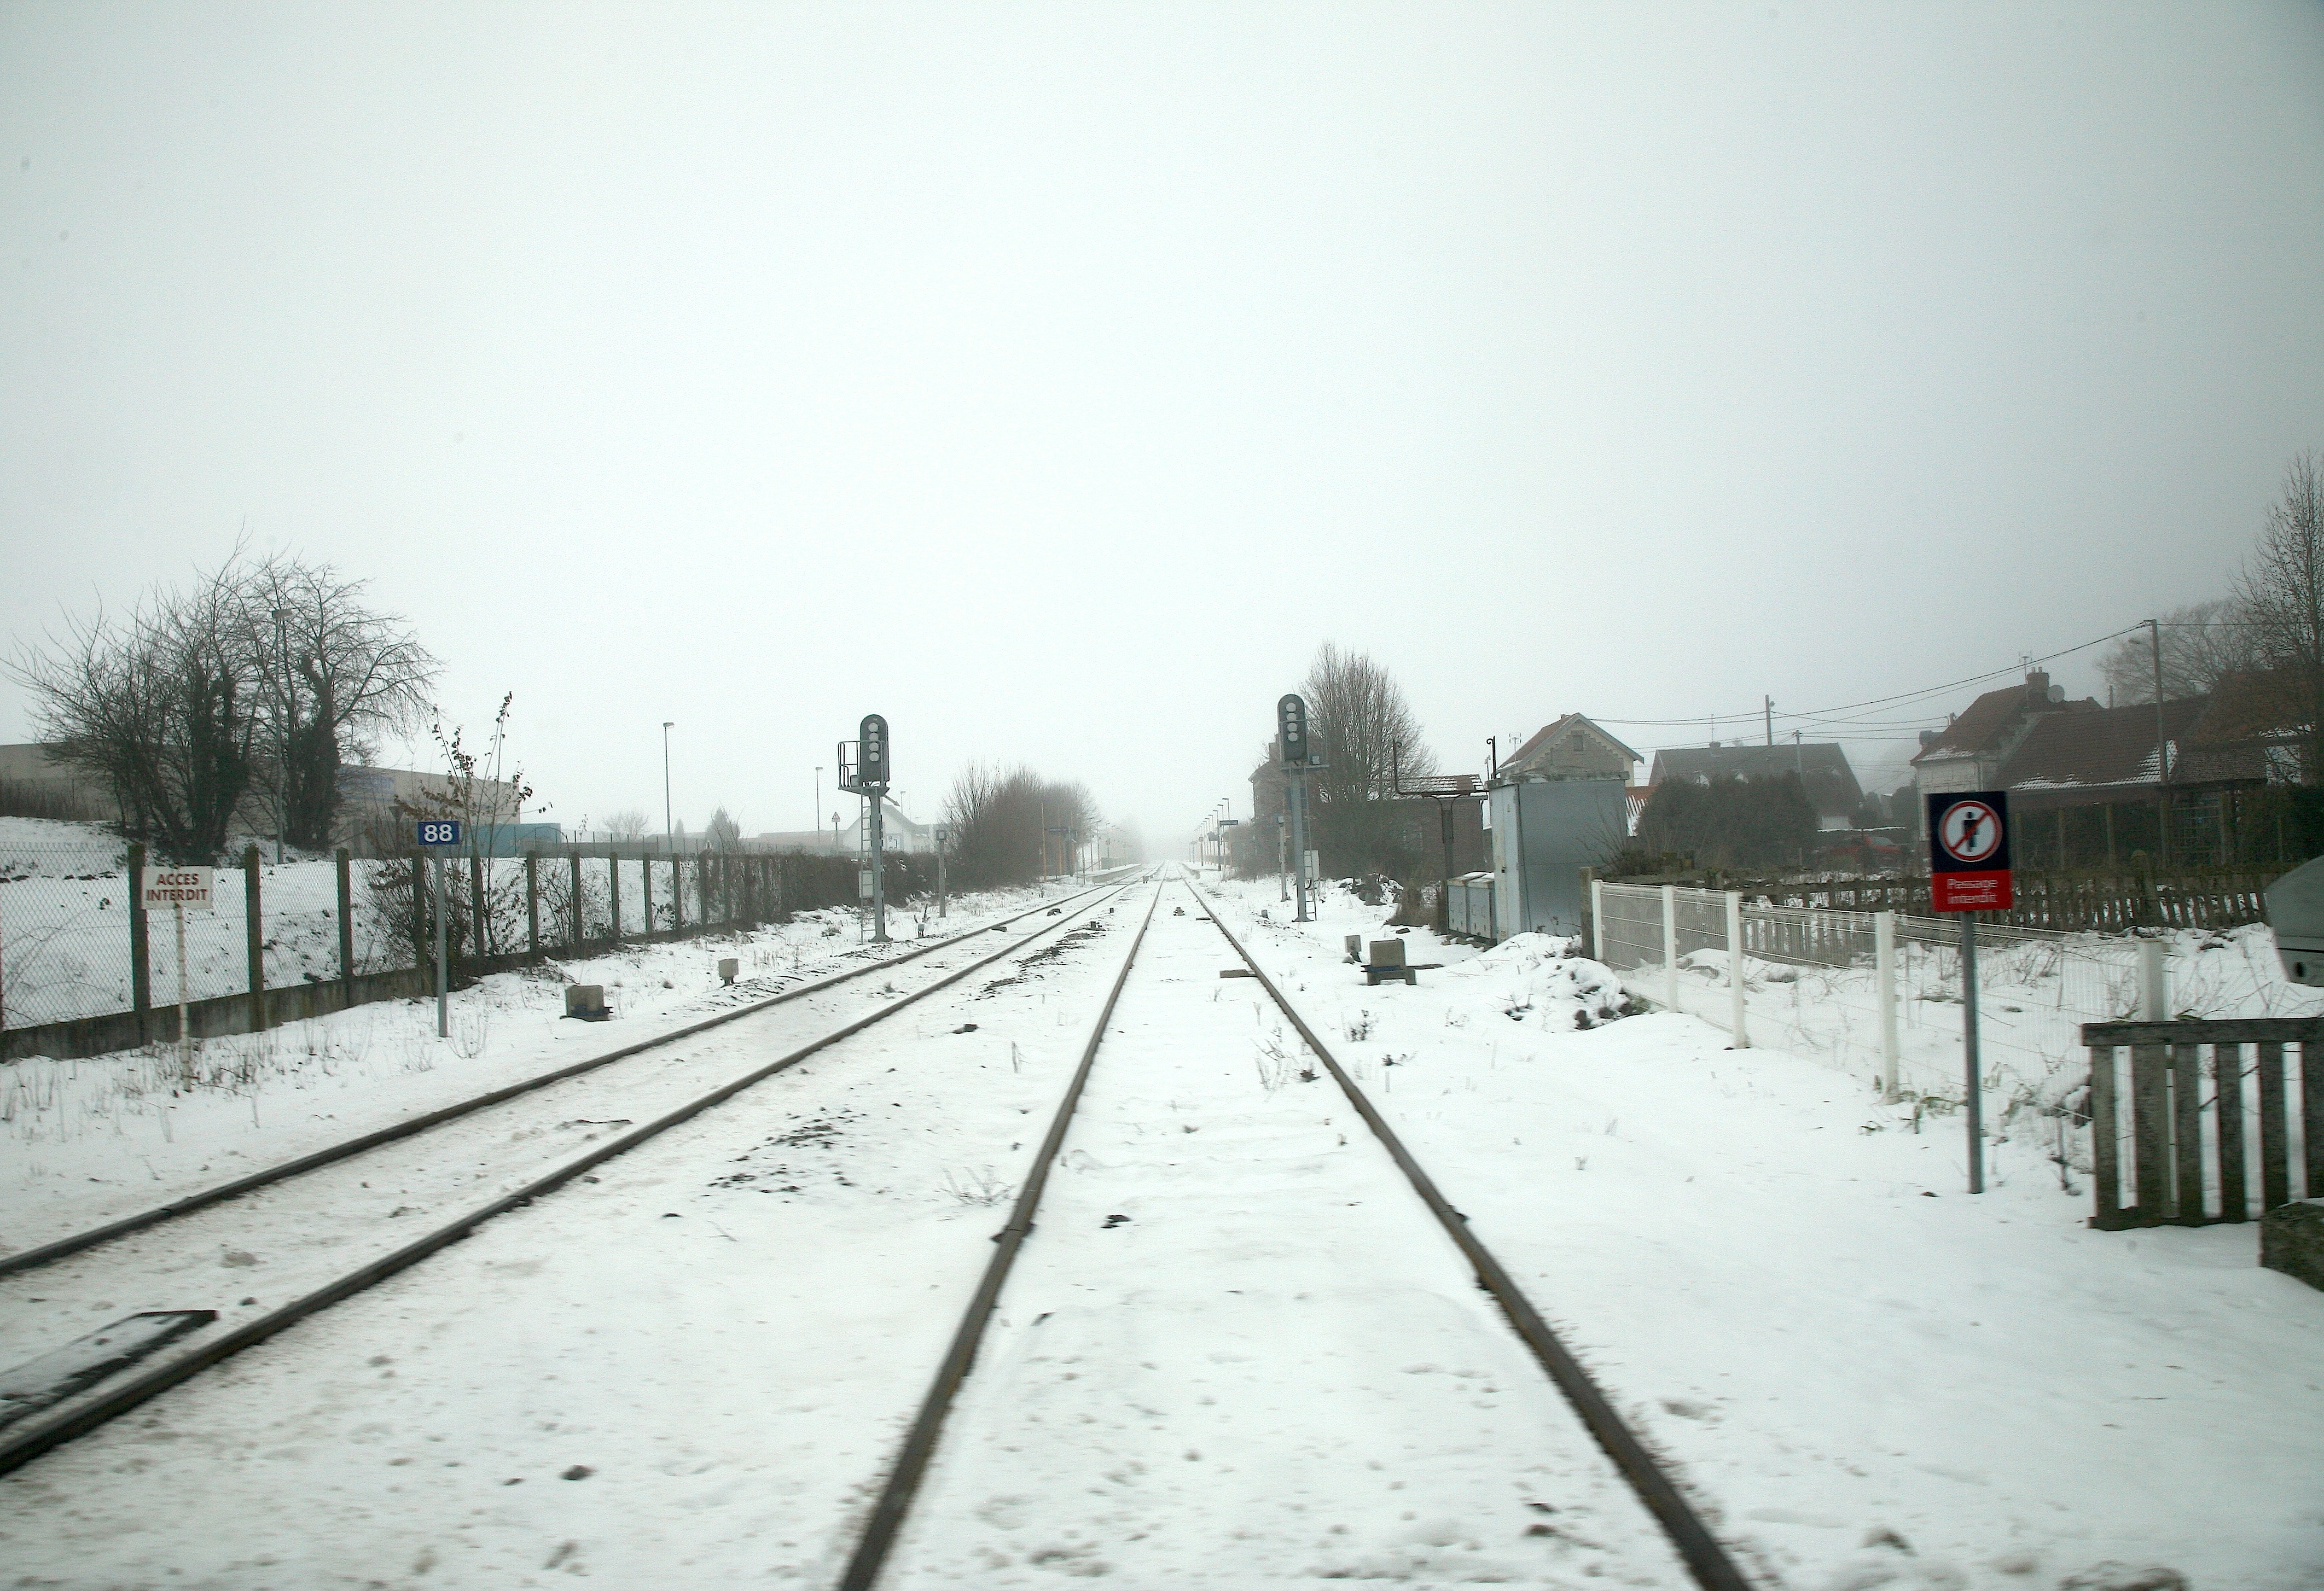
snow, winter, track, rail, transport, vehicle, weather, station, lane, season, gare, neige, neve, blizzard, schnee, freezing, lanieve, sneeuw, nieg, maroeuil, winter storm